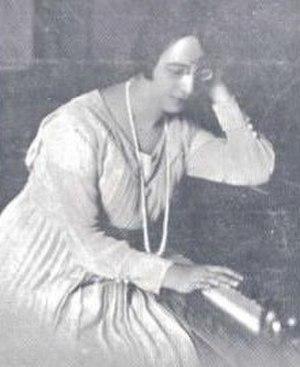
Maira María Luisa Sepúlveda est une compositrice et professeur de musique chilienne.